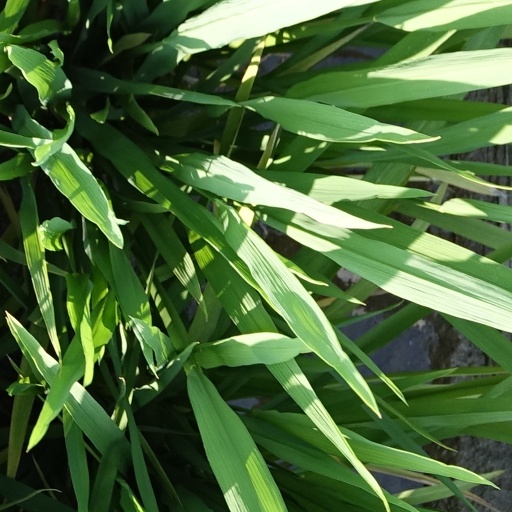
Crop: rice